Chittagong War Cemetery

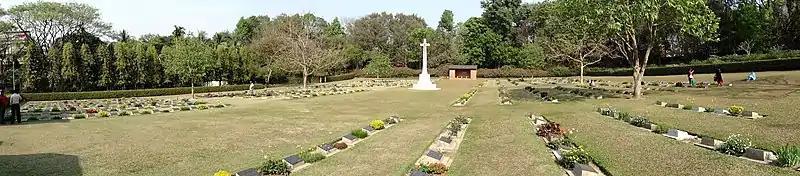
Panorama of the cemetery

This cemetery was established to honor Commonwealth soldiers and others who died in World War II. The cemetery was created by the British Army, and there were originally about 400 burials. Graves have since been transferred to this cemetery from the Lushai Hills (Assam) and other isolated sites, and from Chittagong Civil Cemetery; Chandragona Baptist Mission Cemetery; Chiringa Military Cemetery; Cox's Bazar New Military and Civil (Muhammadan) Cemeteries; Chittagong (Panchalaish) Burial Ground; Dacca Military Cemetery; Demagiri Cemetery; Dhuapolong Muslim Burial Ground; Dhuapolong Christian Military Cemetery; Dohazari Military and R.A.F. Cemeteries; Jessore Protestant Cemetery; Khulna Cemetery; Khurushkul Island Christian and Muhammadan Cemeteries; Lungleh Cemetery (Assam); Nawapara Cemetery (Assam); Patiya Military Cemetery, Rangamati Cemetery; Tejgaon Roman Catholic Cemetery; Tumru Ghat Military Cemetery and Tumru M.D.S. Hospital Cemetery.